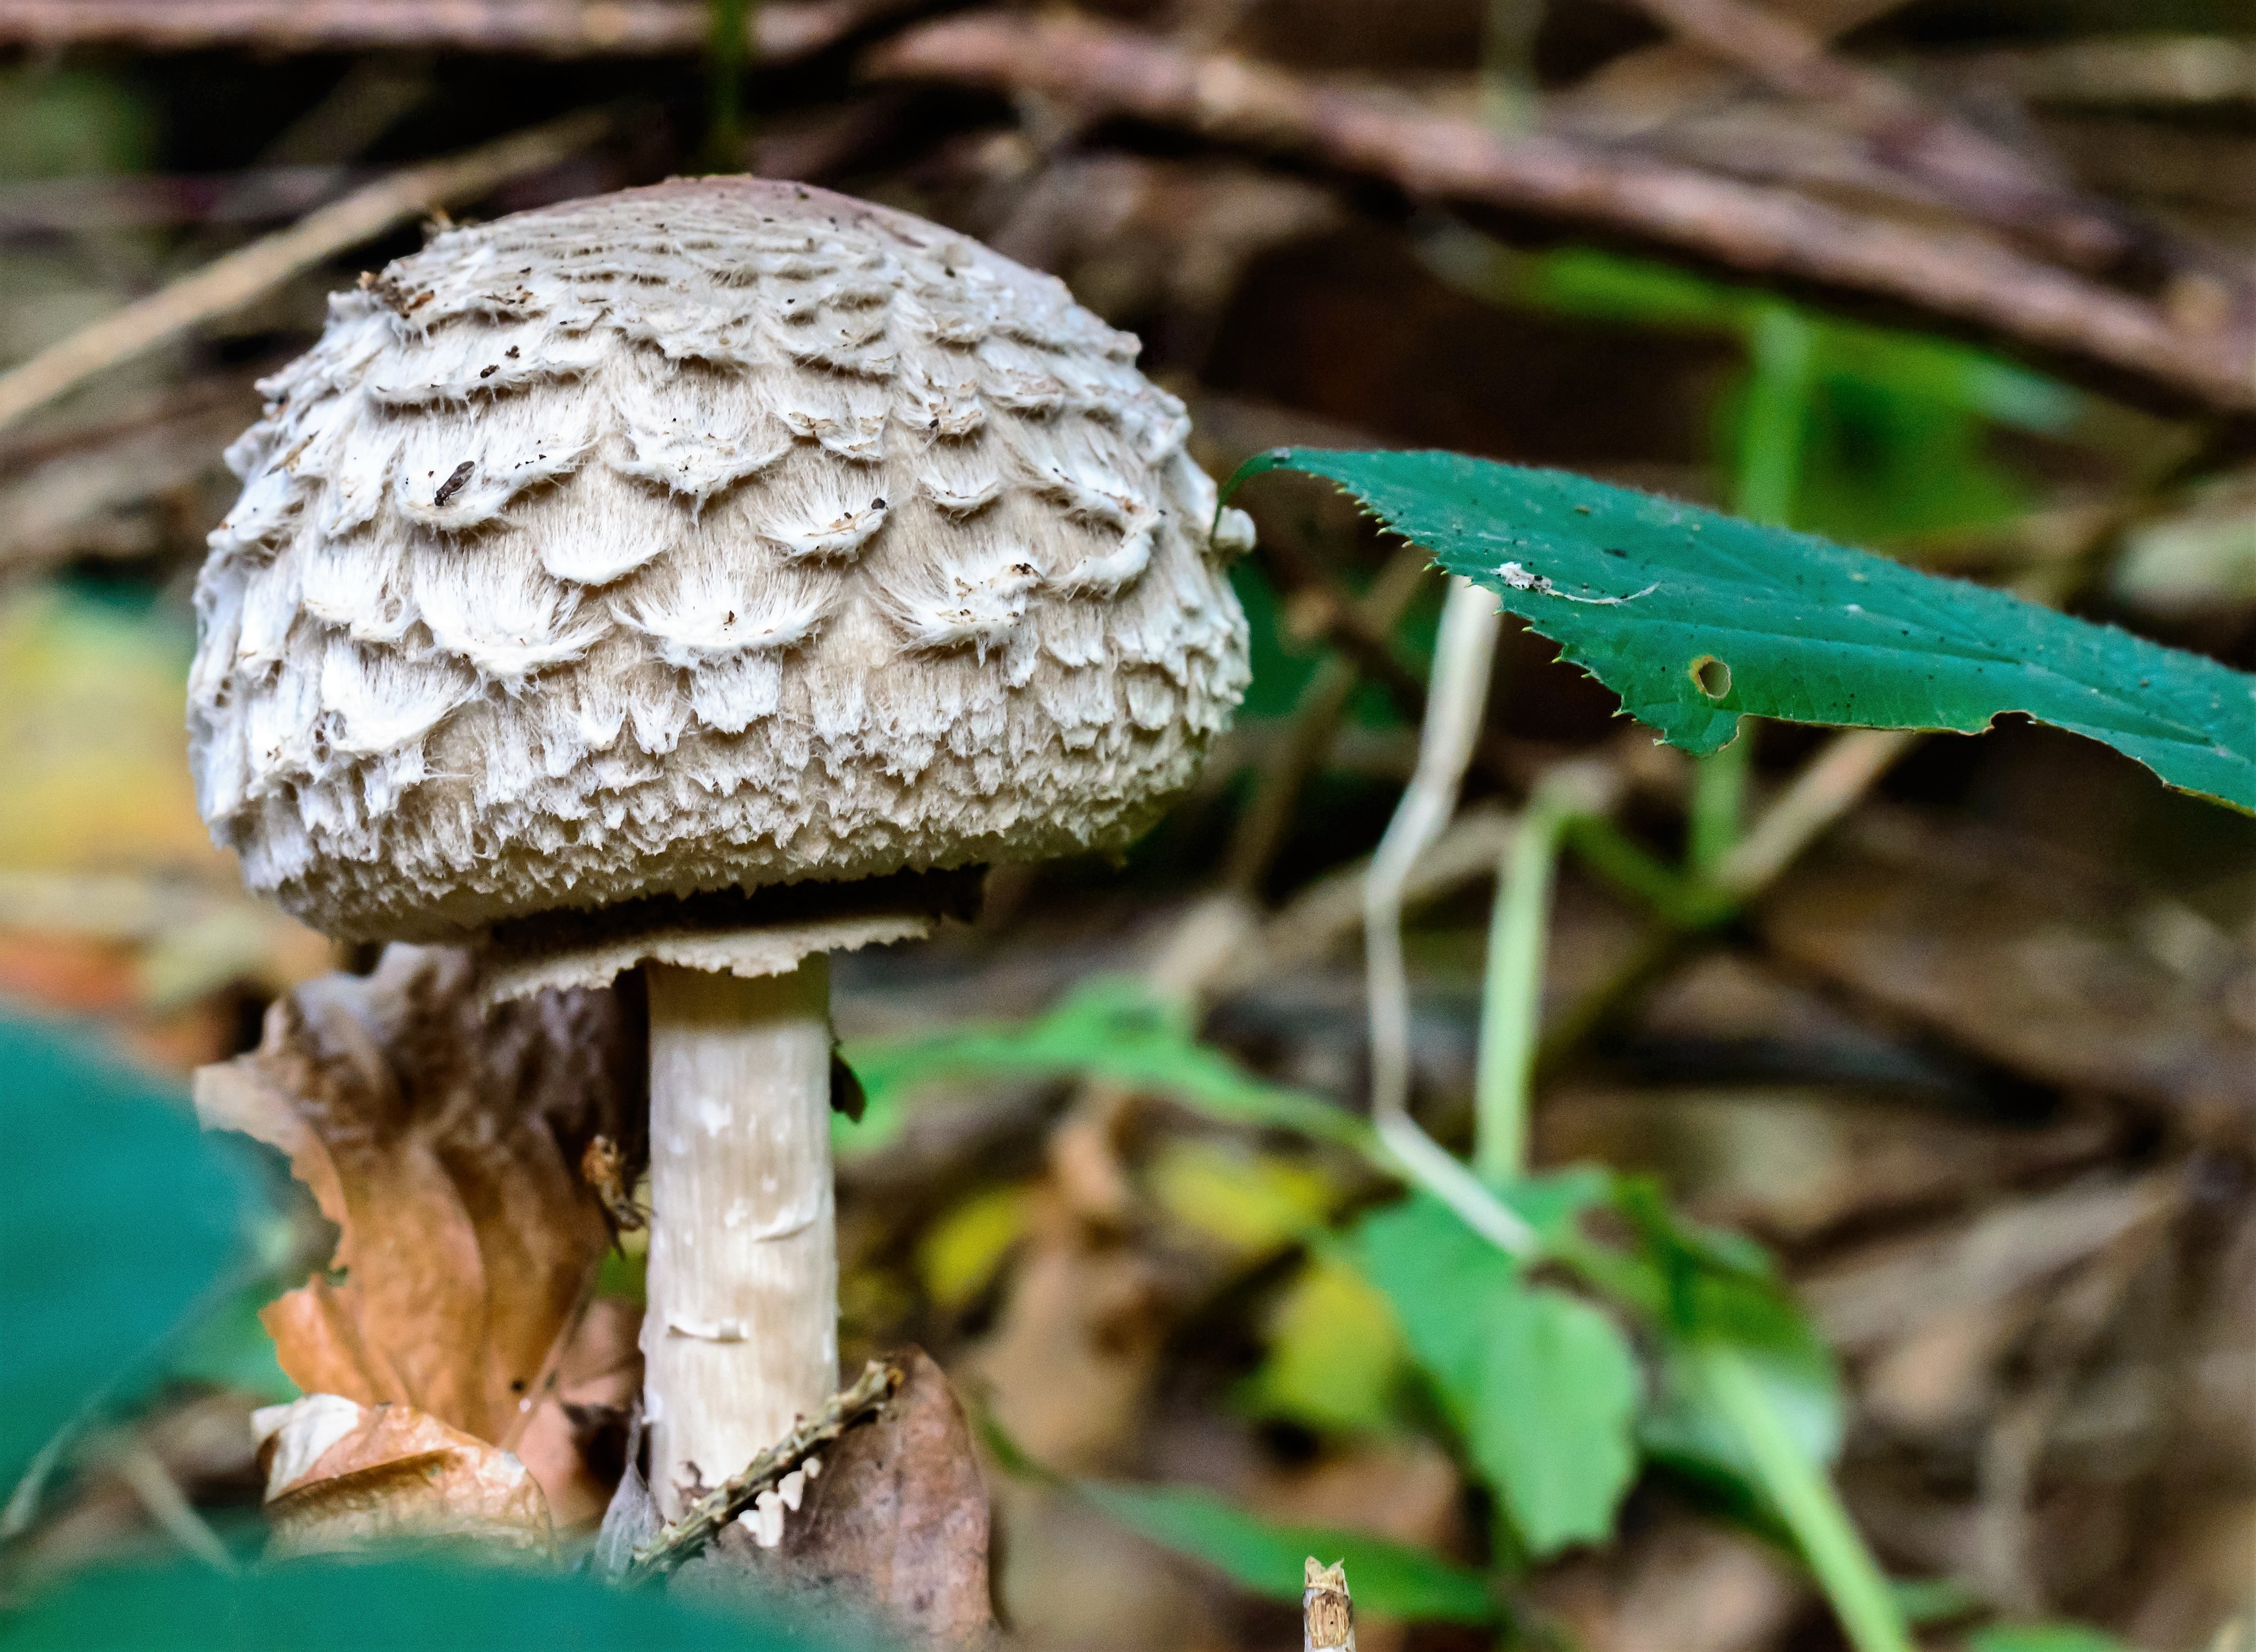
tree, nature, leaf, flower, green, autumn, soil, botany, mushroom, flora, fauna, close up, forest floor, fungus, mushrooms, woodland, bolete, in the forest, agaricus, macro photography, lamellar, matsutake, screen fungus, edible mushroom, medicinal mushroom, agaricomycetes, agaricaceae, penny bun, lamellar mushrooms